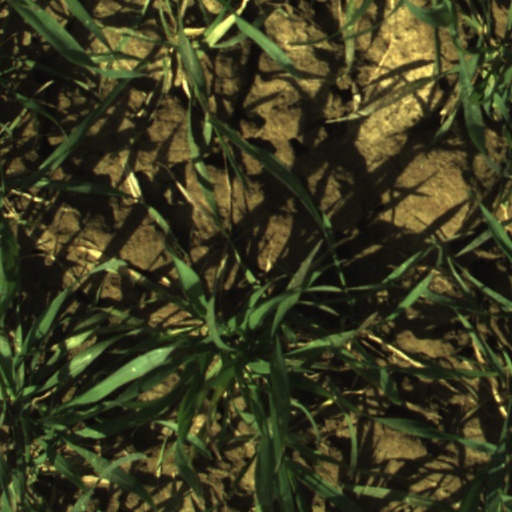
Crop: wheat